Lorenzo Snow

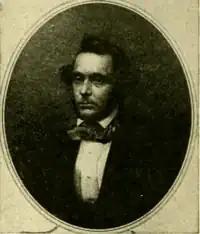
Lorenzo Snow at age 38

Shortly after he arrived in Nauvoo, Snow was called to serve as a missionary in England. After an unpleasant sea voyage from New York City, Snow met with some members of the Quorum of the Twelve who had opened the British Mission in 1839, including Brigham Young, Heber C. Kimball, and Parley P. Pratt. Snow worked briefly in the Manchester area, and had success in Birmingham, where he baptized people in Greet's Green and organized a branch in Wolverhampton. Snow was assigned to preside over church members in London. During his administration, church membership in the city increased from approximately 100 to 400 members. He was released from his mission by Pratt, who by then was president of an expanding European Mission. Snow arrived home on April 12, 1843, and was accompanied by a shipload of 250 British converts.